The Cybersmile Foundation

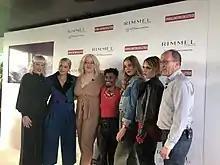
Cybersmile and Rimmel photocall during the #IWILLNOTBEDELETED campaign press conference (from right to left: Cybersmile Co-Founder Daniel Raisbeck, Cara Delevingne, Chessie King, Anthony Pius, Joanne Dion, Rita Ora)

Cybersmile and Rimmel launched a global campaign to tackle beauty cyberbullying with a PSA featuring prominent bloggers, campaigners and celebrities including Rita Ora and Cara Delevingne.